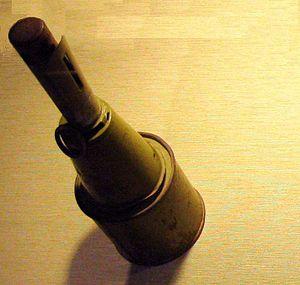
La RPG-43 est une grenade à main destinée à la lutte antichar. Conçue par l'Union soviétique au cours de la Seconde Guerre mondiale elle a depuis été utilisée dans d'autres conflits comme arme d'infanterie pour la destruction de chars. Entrée en service en 1943, elle remplace la RPG-40, qui était efficace contre les chars allemands du début de la guerre mais pas contre les chars plus lourds. La version améliorée est connue sous le nom de RPG-6.